Kita-ku, Nagoya

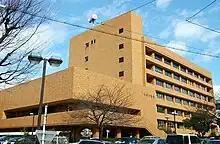
Kita-ku Ward Office

Kita Ward was founded in 1944. Its area was expanded in 1946 with an addition from Higashi-ku and again in 1951 with an addition from Naka-ku. In 1955, the village of Kusunoki, formerly part of Nishikasugai District was annexed by Nagoya city, and joined to Kita Ward.